Military Academy Karlberg

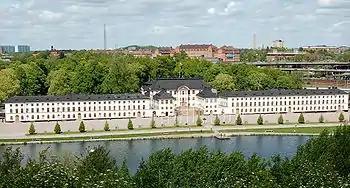
Karlberg Palace

King Gustav III's ambitions to establish an academy for cadets at Ulriksdal Palace were cancelled following his death in 1792 as his wife Queen Sophia Magdalena wished to have that palace as a private residence. The "Kungliga Krigsacademien" ("Royal War Academy") was subsequently relocated to Karlberg Palace, the former royal summer residence, where the first generation of cadets began their education in November the same year.